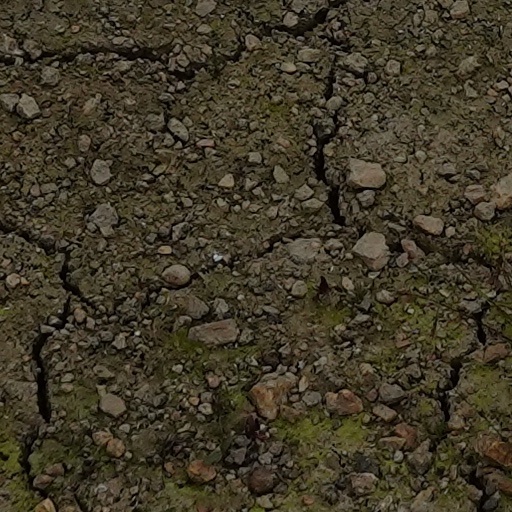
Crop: wheat